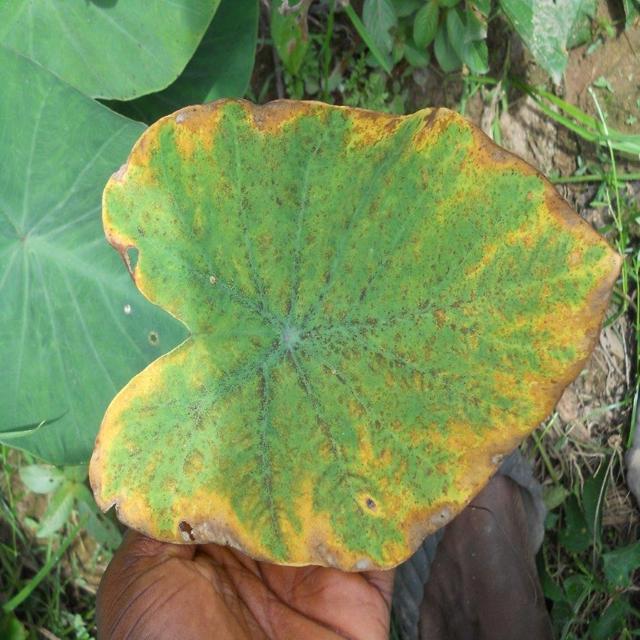
Label: Mid_Blight